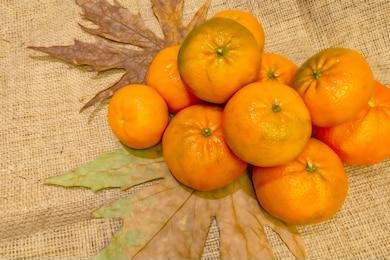
Label: mandarine